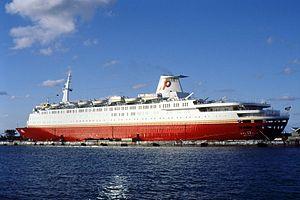
Le navire de croisière StarShip Atlantic à Nassau le 13 novembre 1989.
Le Melody est un navire de croisière construit en 1981 par les Constructions Navales et Industrielles de la Méditerranée de La Seyne-sur-Mer pour la compagnie italienne Home Lines, dont il est le deuxième navire neuf. Mis en service en avril 1982 sous le nom d’Atlantic, il est vendu en 1988, lors de la disparition de la compagnie, à la Premier Cruise Line. Devenu StarShip Atlantic, il est racheté en 1995 par MSC Croisières, qui en fait son navire amiral sous le nom de Melody de 1997 à 2003, lorsque le premier navire neuf de la compagnie, le MSC Lirica, est mis en service.